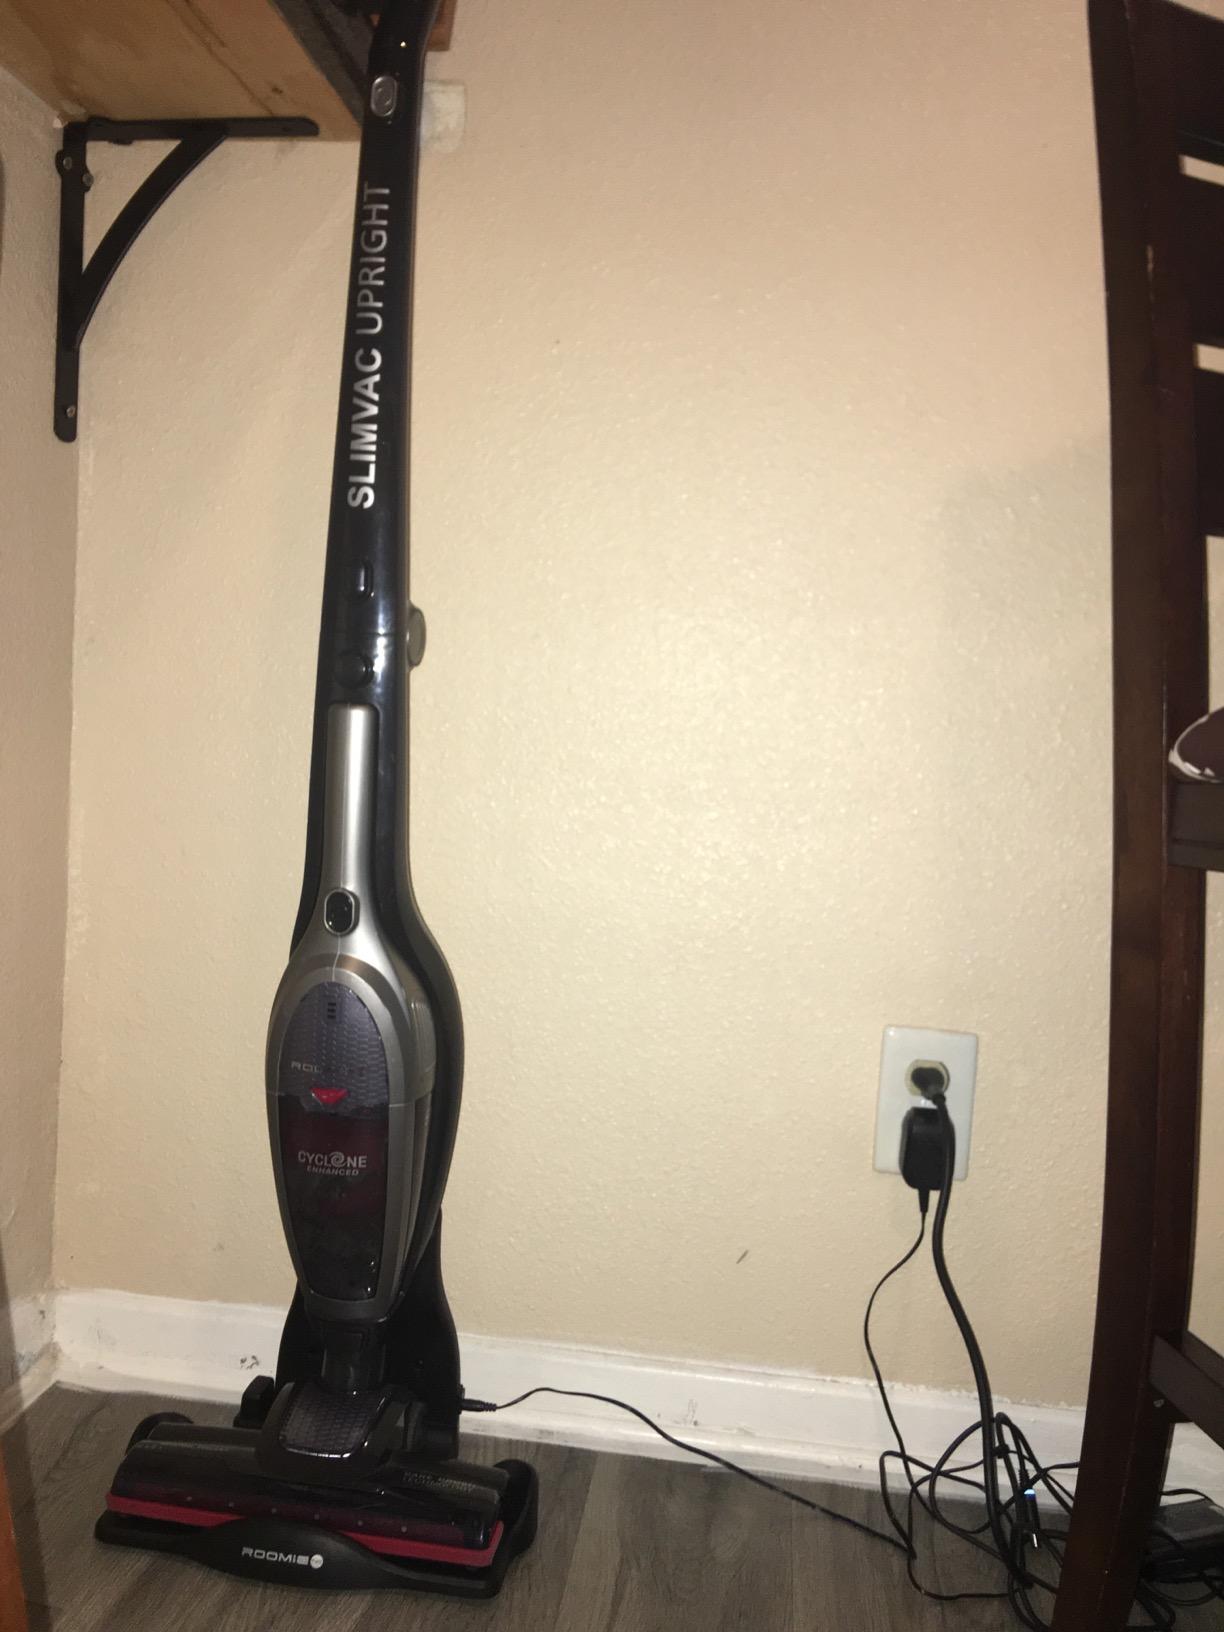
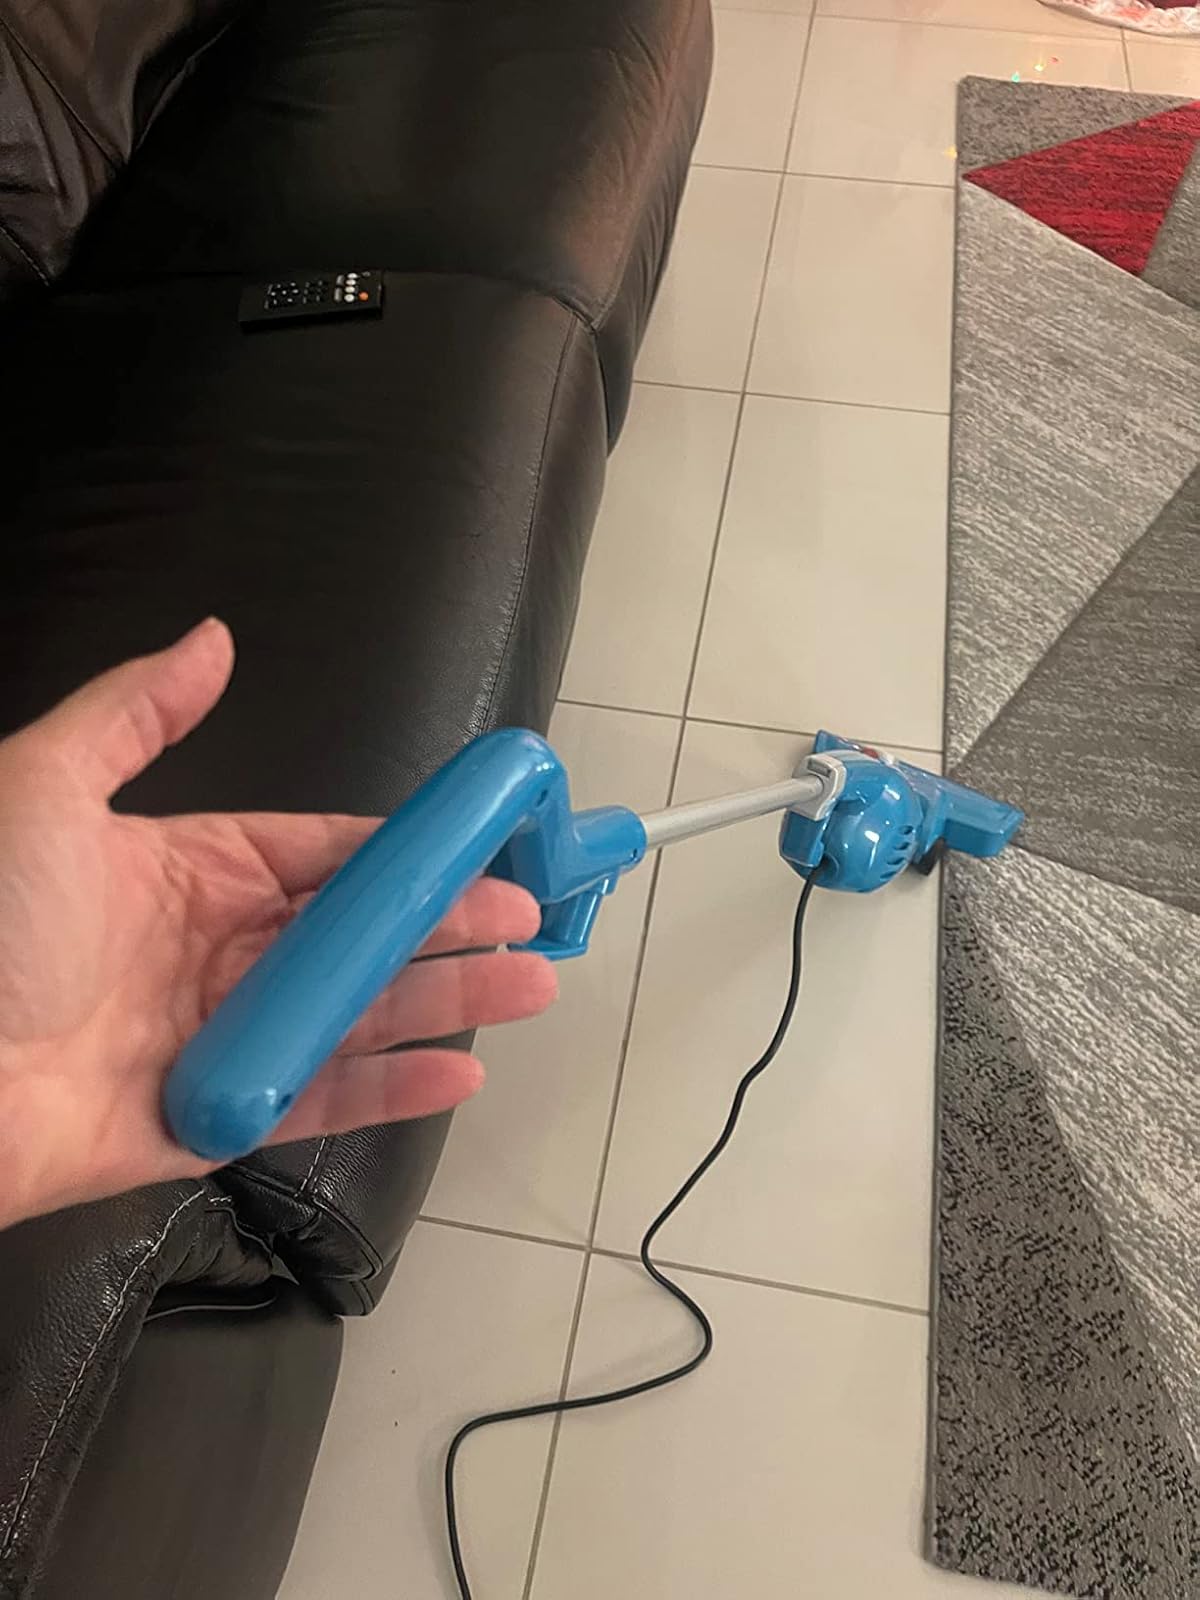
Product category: items_vacuum
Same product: no